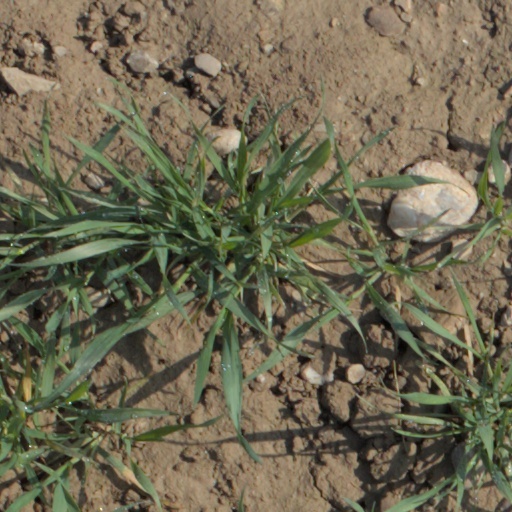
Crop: wheat